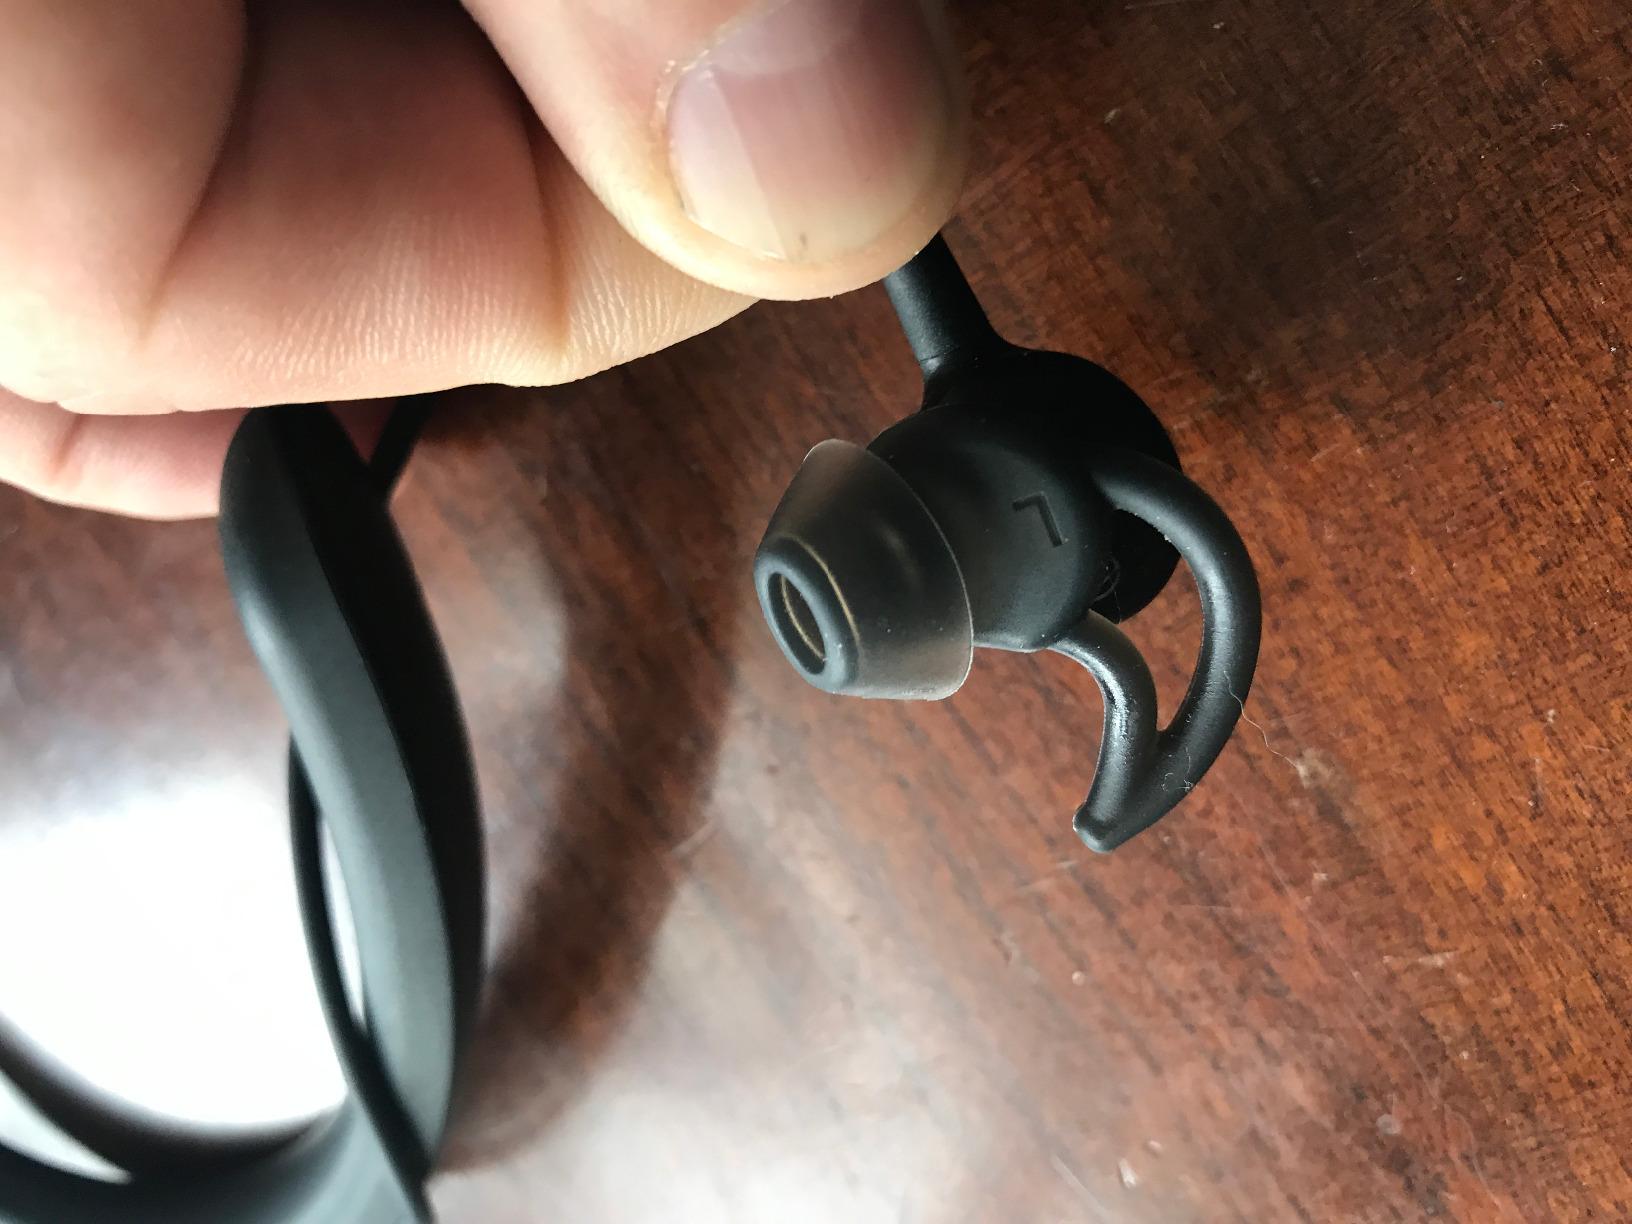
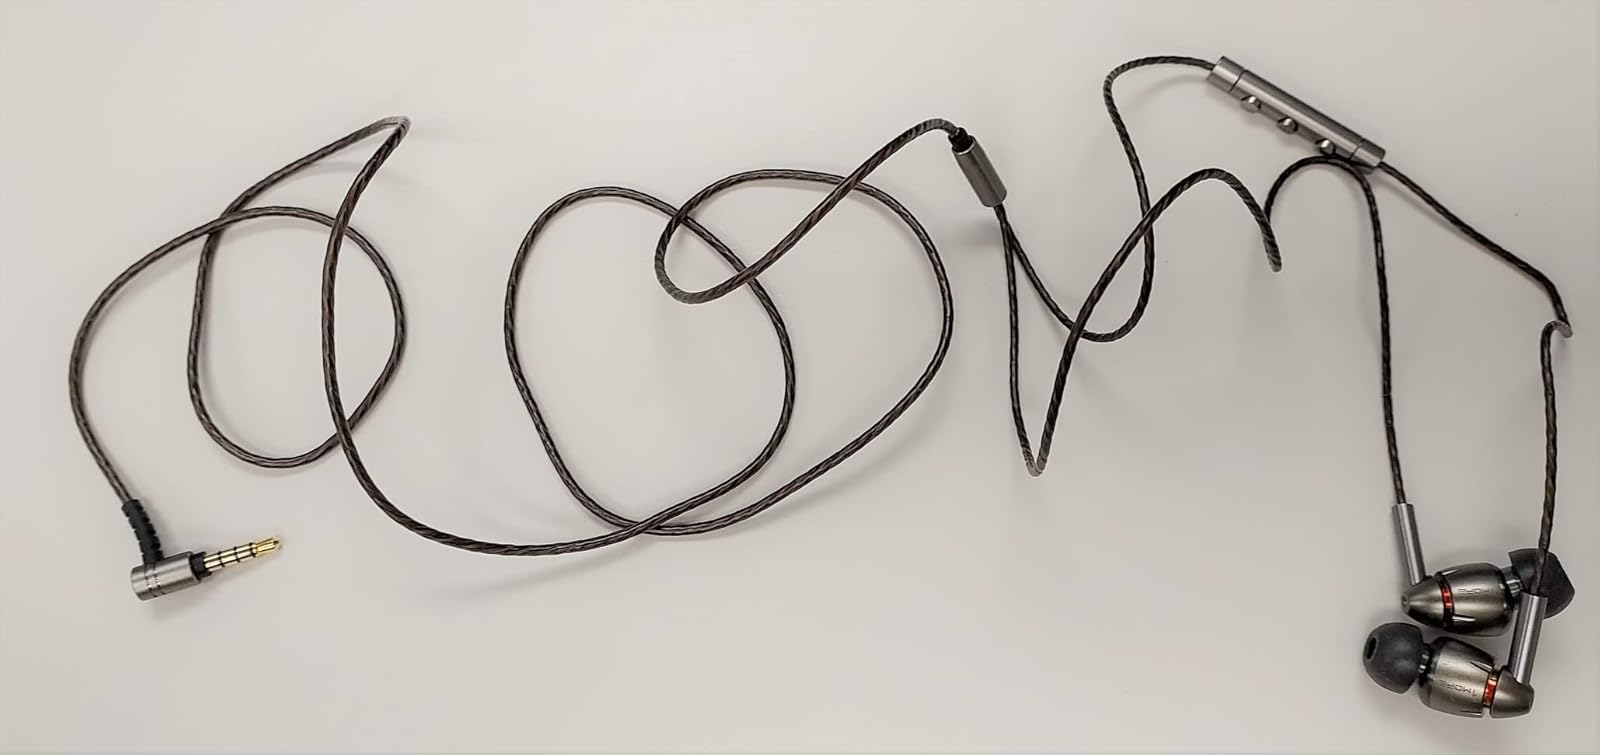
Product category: headphones
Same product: no